Weymouth, Massachusetts

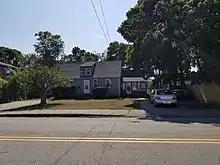
Bichman House, , is likely the oldest surviving house in Weymouth.

Weymouth was founded in 1635, from the territory known as Wessagusett which was described in 1622—just two years after the Pilgrims landed in Plymouth. Weymouth held the distinction of having the oldest continuous town meeting form of government, for 365 years. In 1999, Weymouth residents voted to change to a city form of government. David M. Madden was elected as the city's first mayor and took office in 2000.